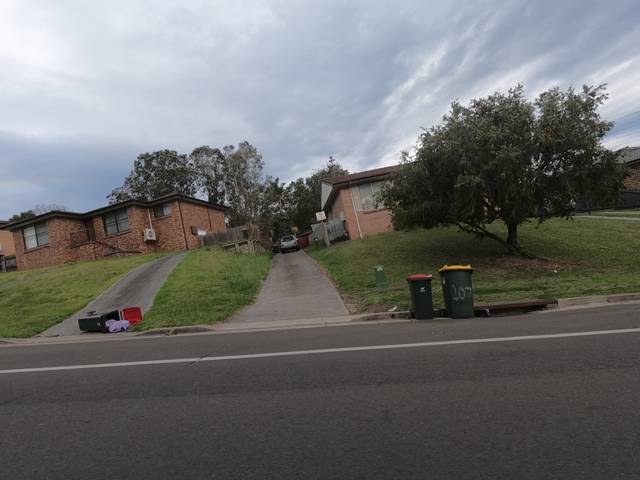
Region: Australia
Coordinates: -34.469, 150.845